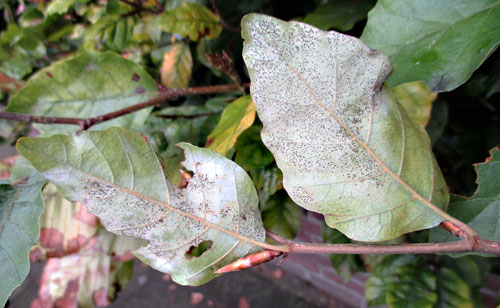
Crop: cherry
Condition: powdery_mildew